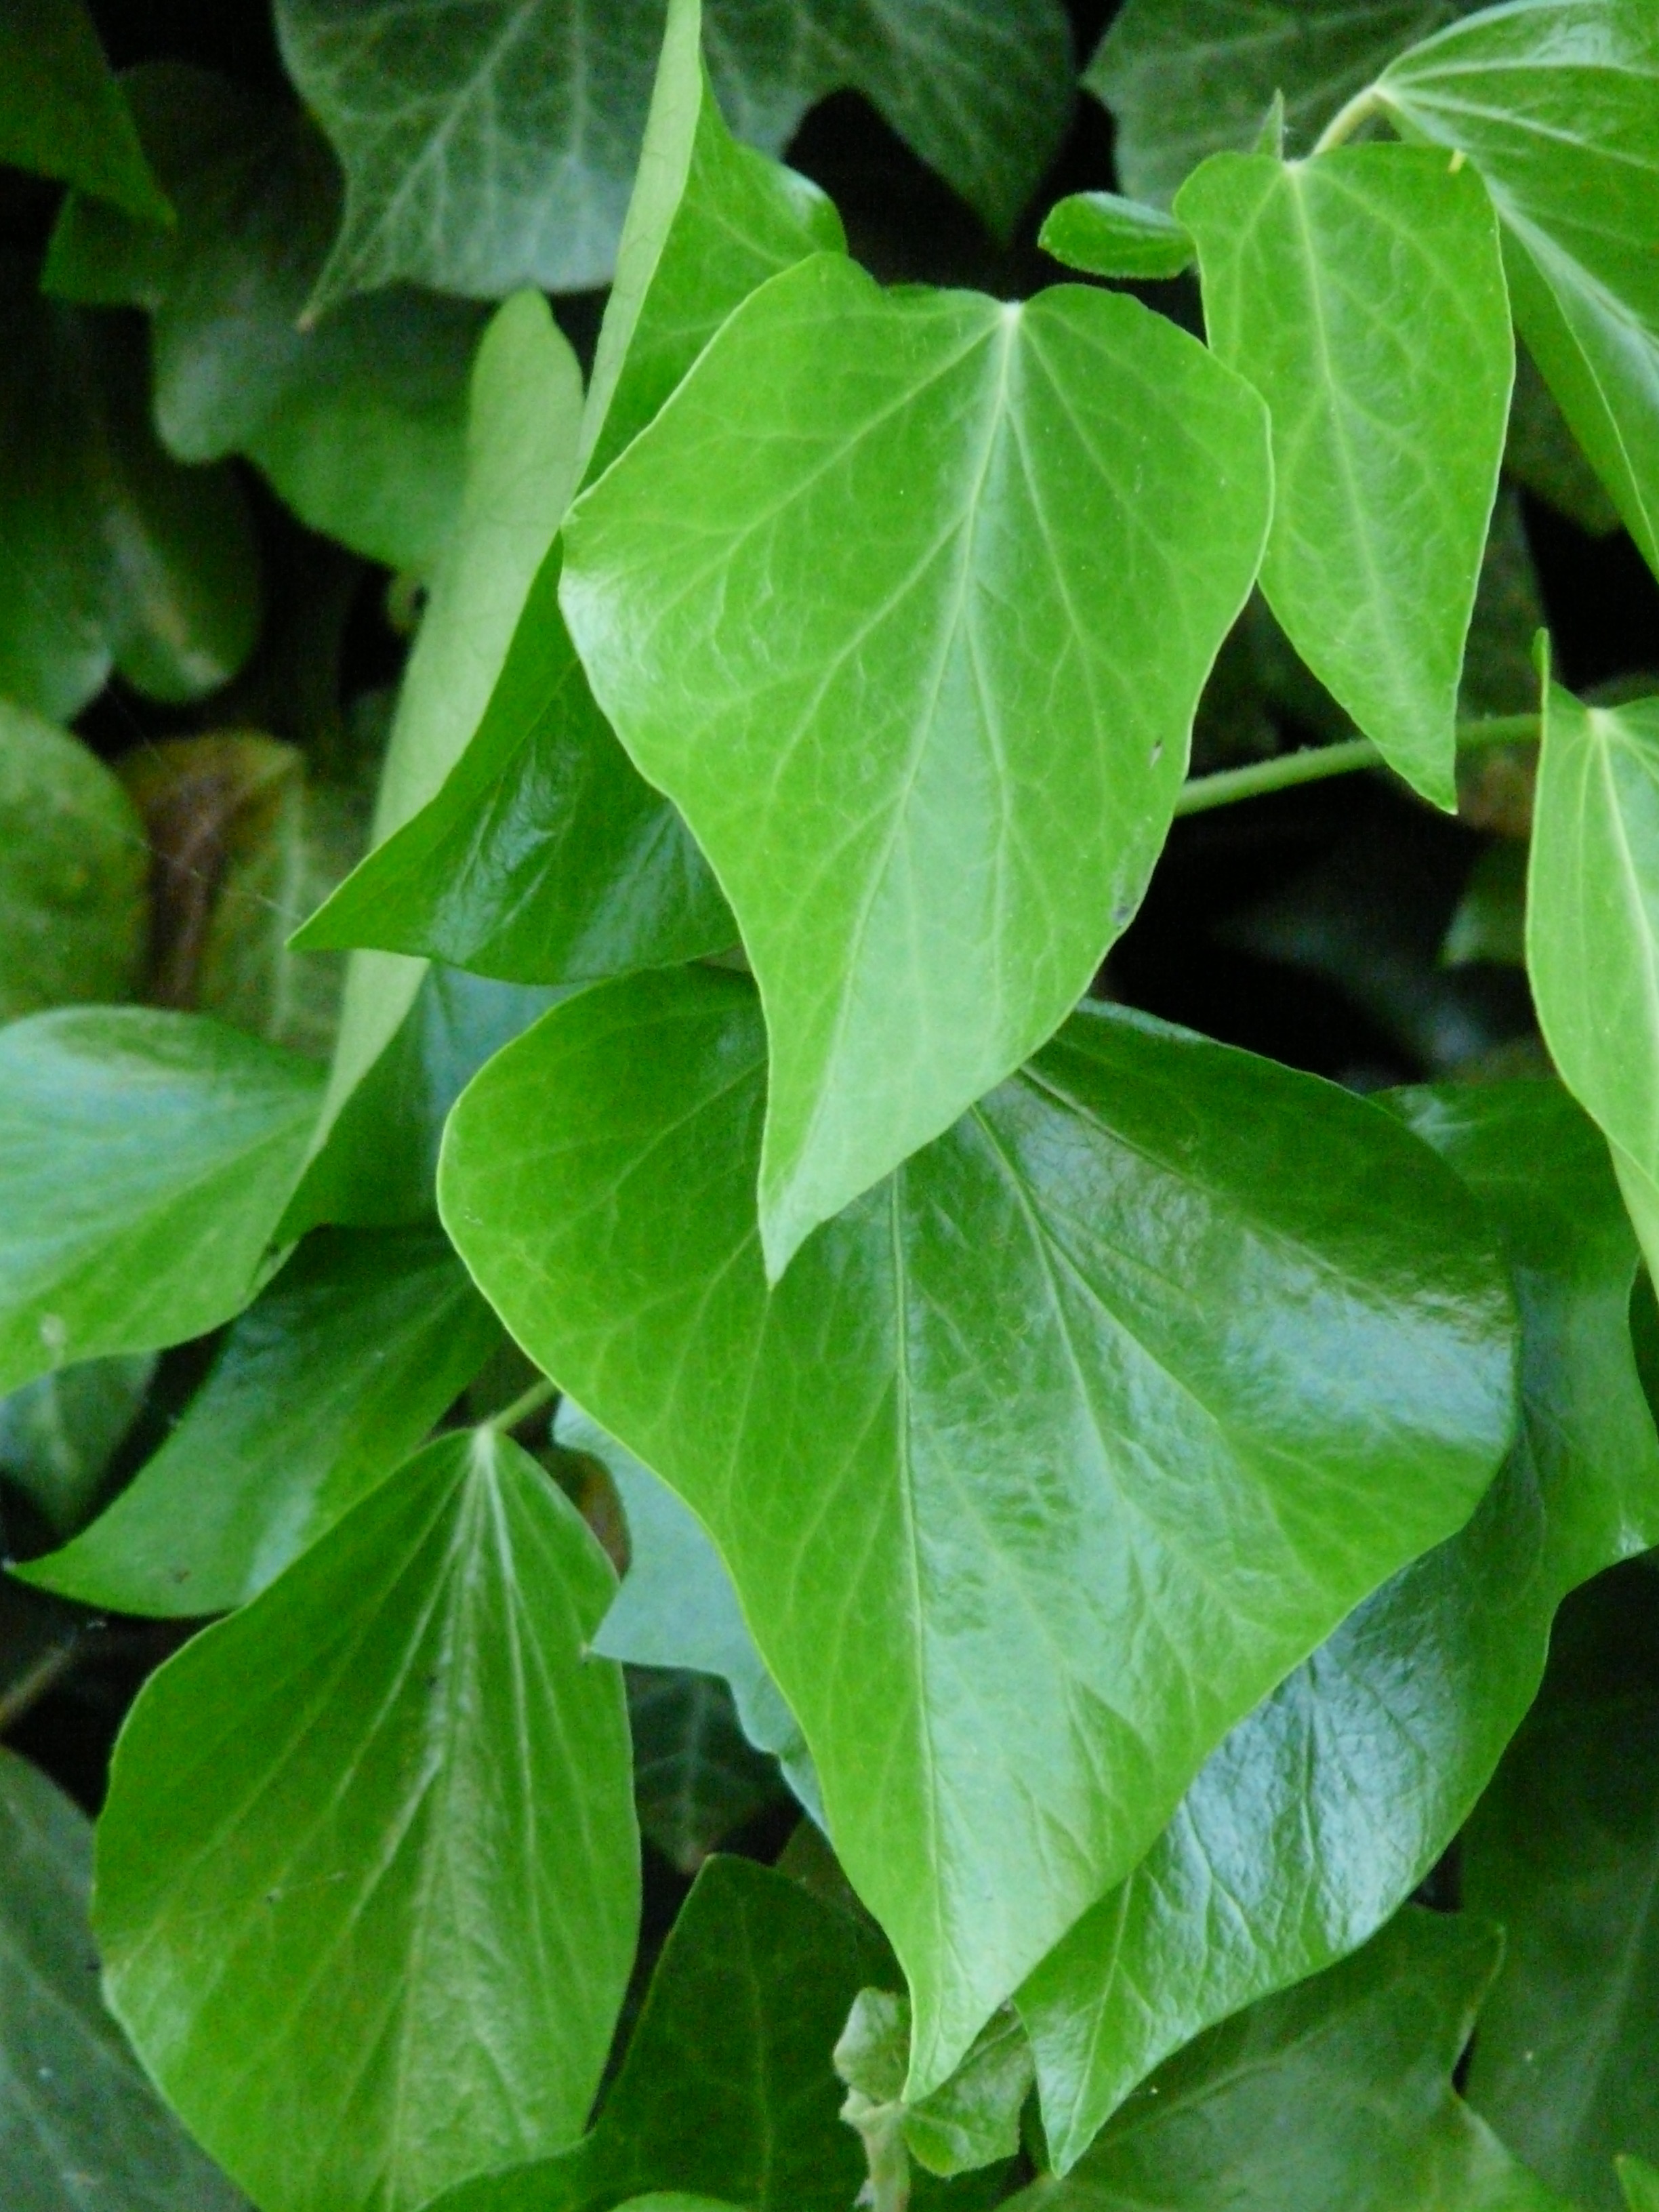
tree, plant, leaf, flower, gift, green, produce, ivy, climber, leaves, shrub, toxic, hedera, medicinal plant, fouling, garden plant, flowering plant, common ivy, ivy leaves, hedera helix, annual plant, woody plant, land plant, apiales, ivy growth